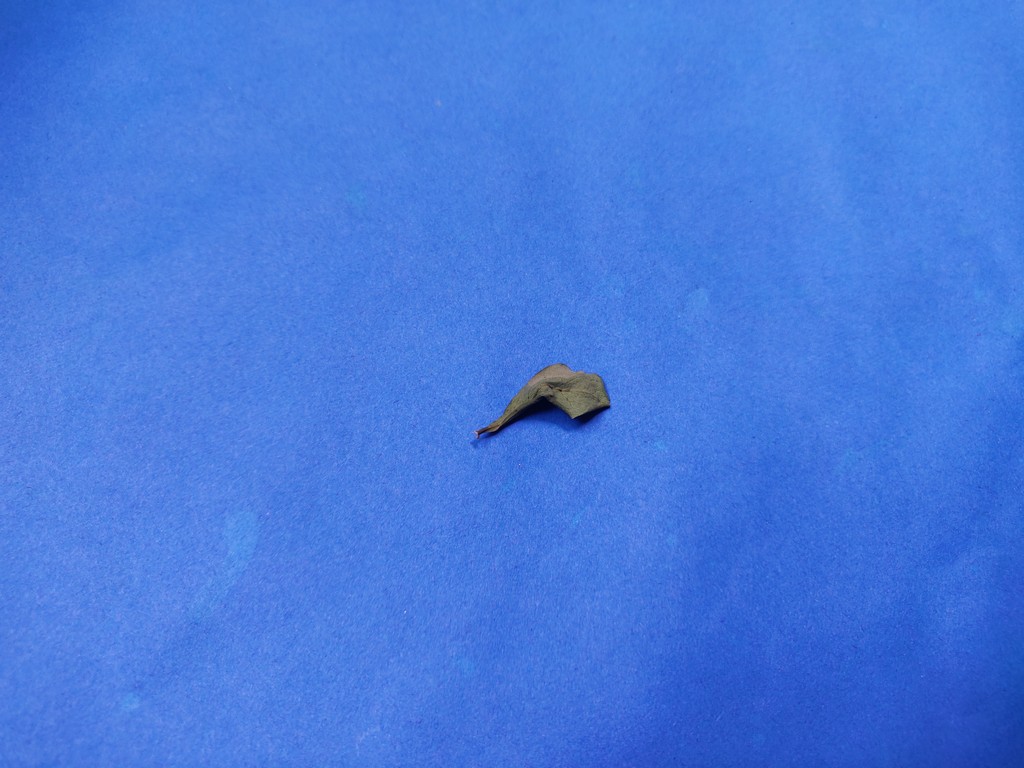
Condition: Dried
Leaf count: single
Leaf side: unknown